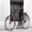
Label: bicycle